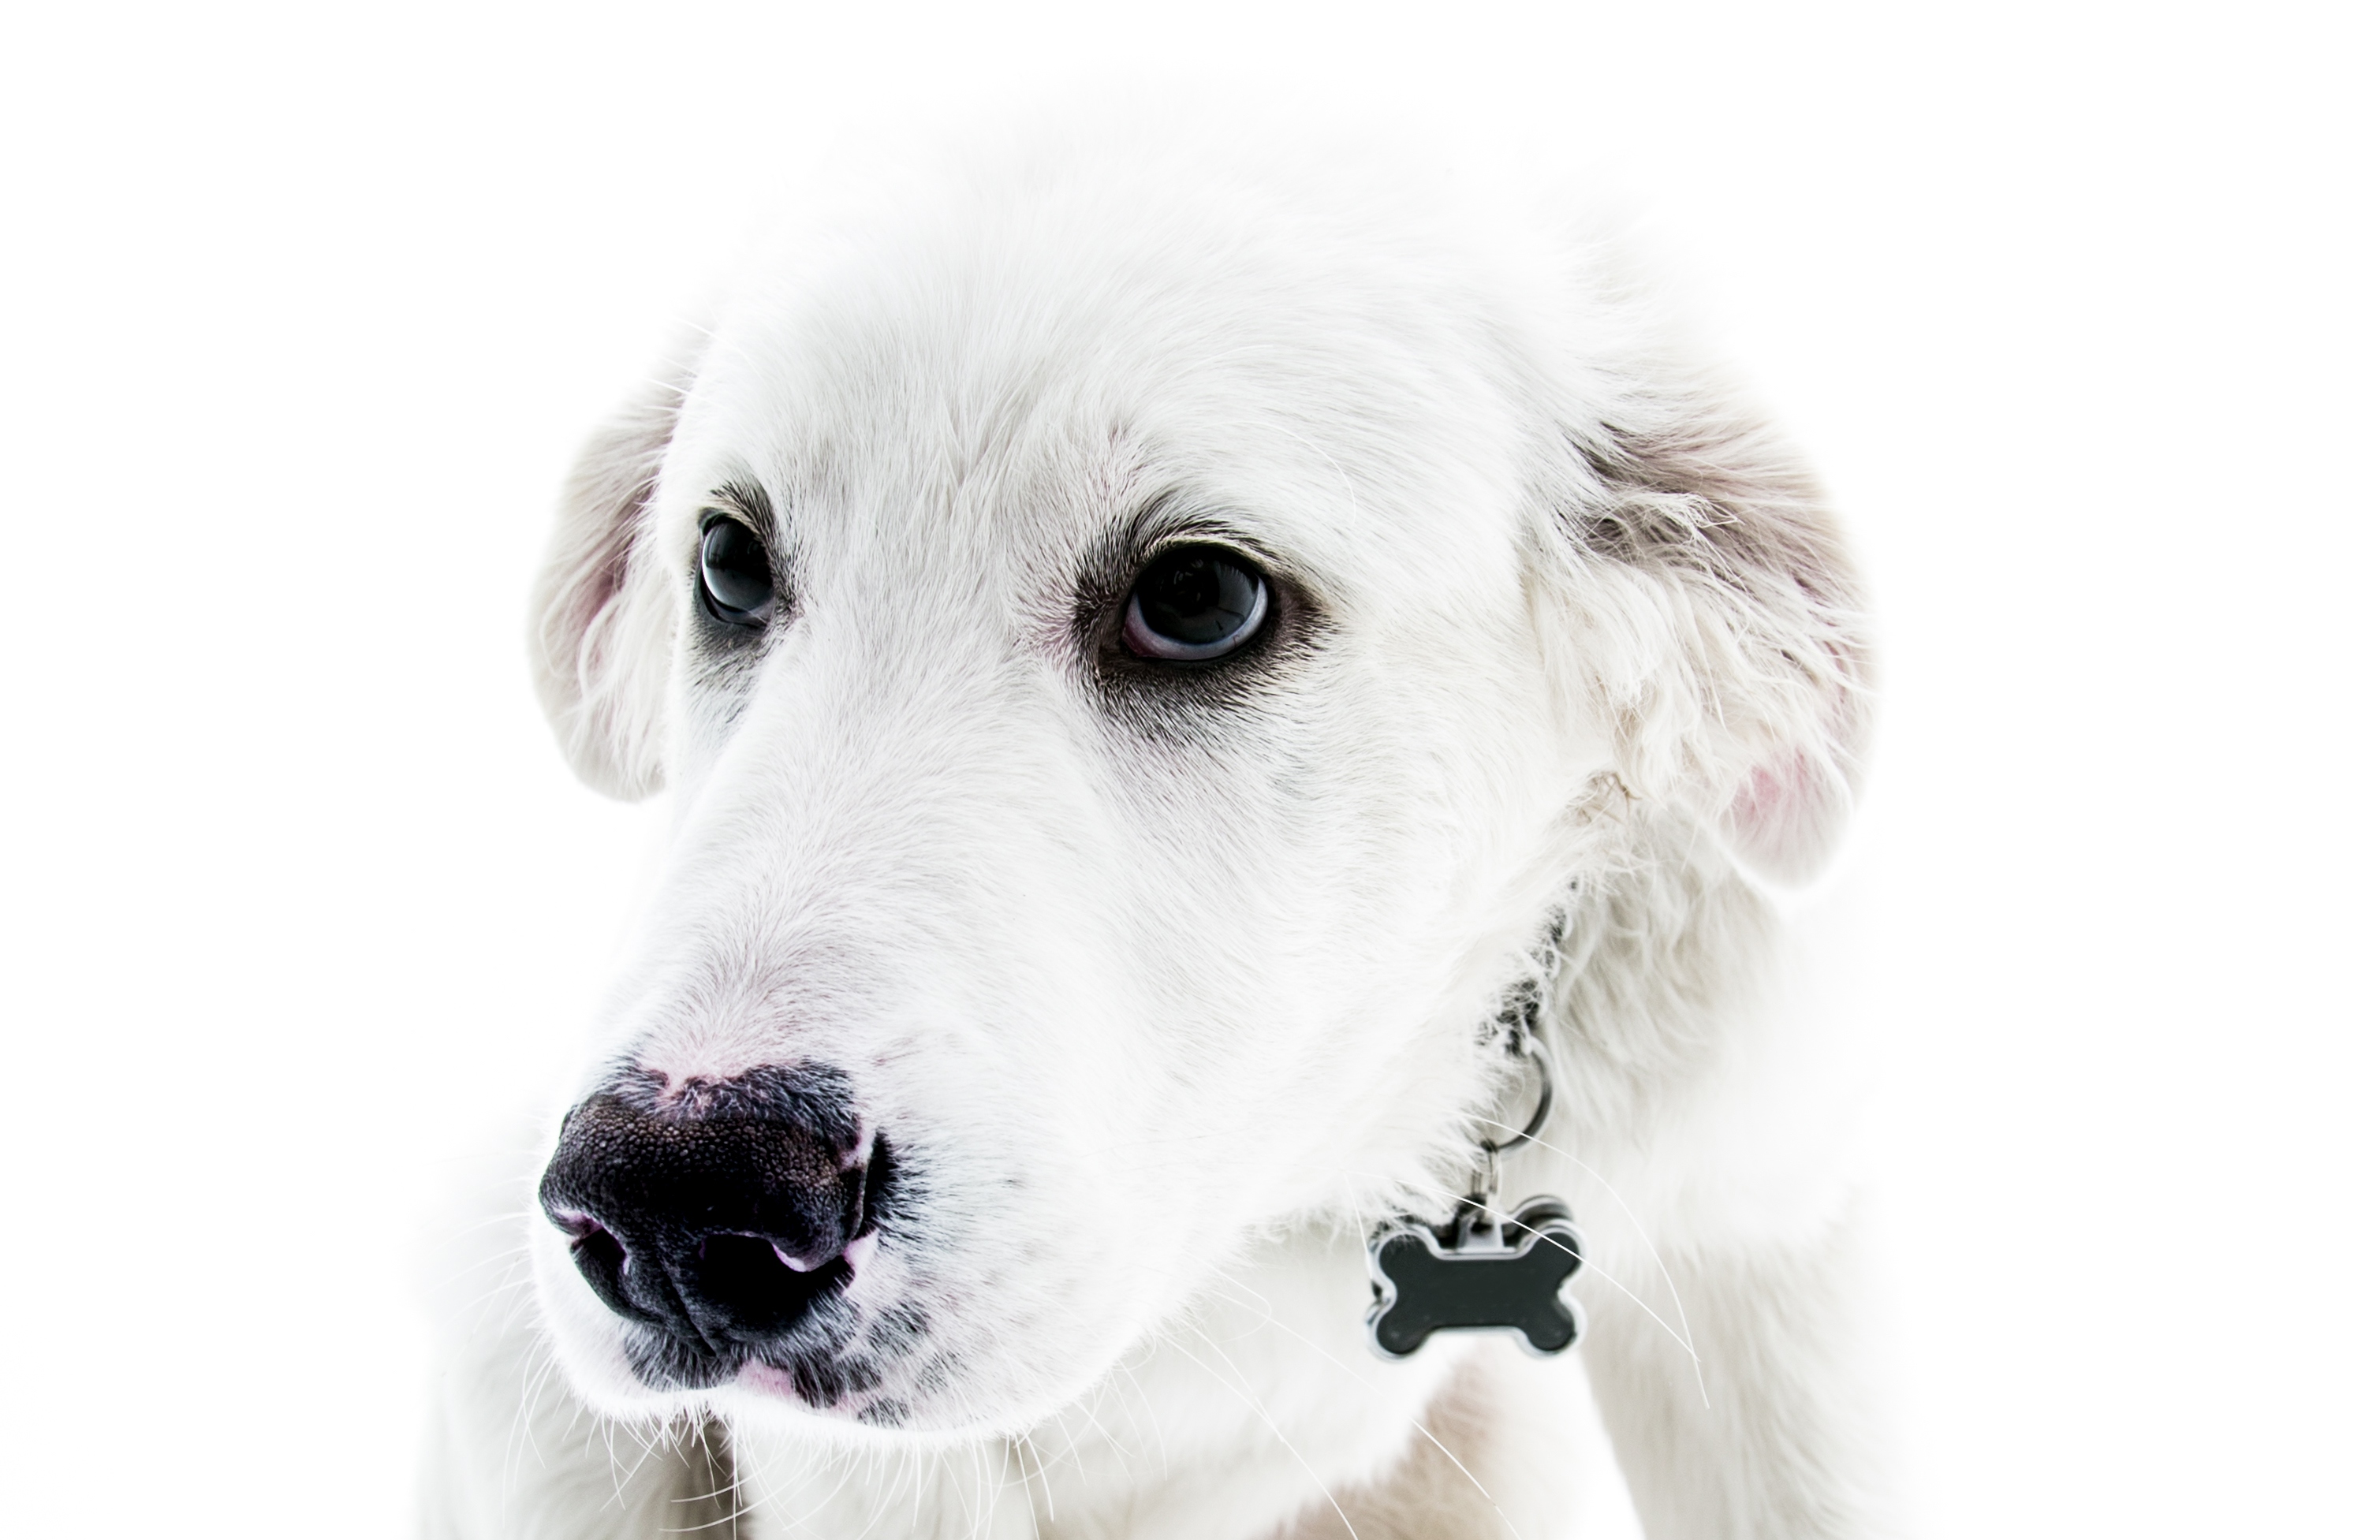
dog, mammal, vertebrate, dog breed, canidae, white, carnivore, companion dog, snout, rare breed dog, sporting group, akbash dog, great pyrenees